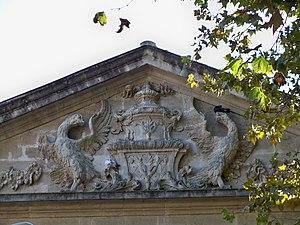
Hotel de la Bastide à Avignon (84) This building is inscrit au titre des Monuments Historiques. It is indexed in the Base Mérimée, a database of architectural heritage maintained by the French Ministry of Culture,
À l’intérieur des remparts, dans le centre historique, les cent-trente Hôtels particuliers d'Avignon, ont été construits entre XVᵉ siècle et le XVIIIᵉ siècle. Ils ont fait l'admiration d'Anne-Marguerite Petit Dunoyer, qui, lors de son séjour à Avignon décrivit son enthousiasme et son étonnement dans ses Lettres historiques et galantes de deux dames de condition dont l’une estoit à Paris & l’autre en province, ouvrage édité en 1733 :